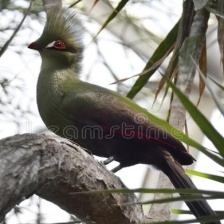
Species: GUINEA TURACO
Scientific name: TAURACO PERSA